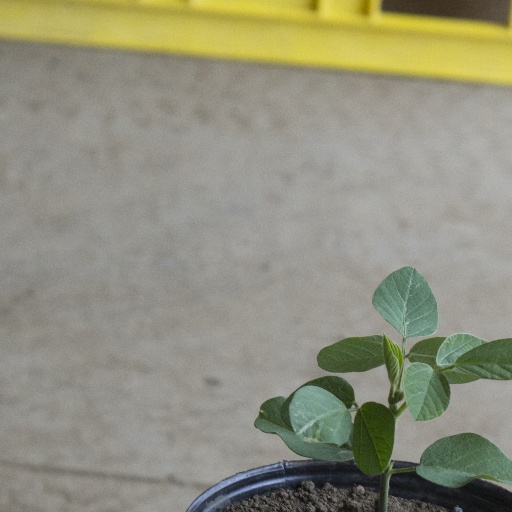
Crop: soybean